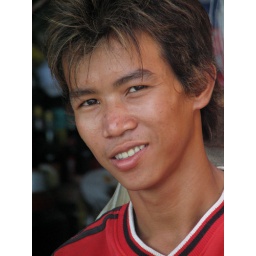
Youth sitting in front of a shop house near a slum.